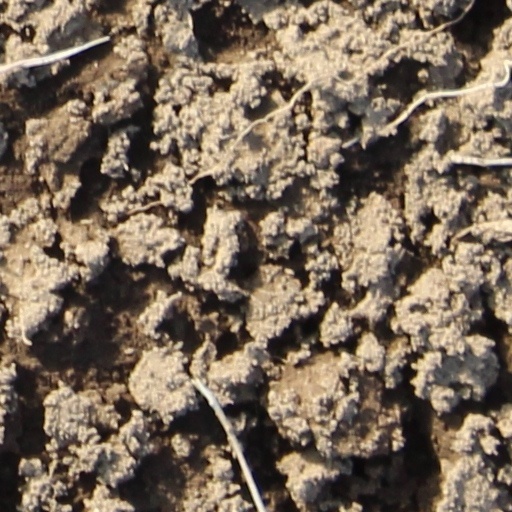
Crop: wheat